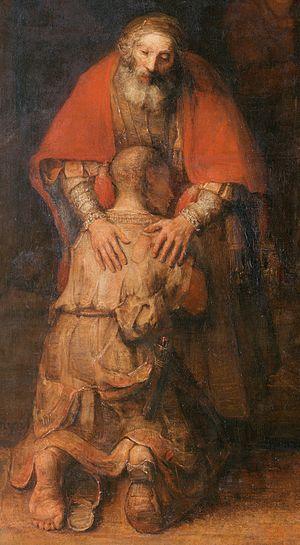
Les Anawim sont les pauvres de Yahvé. En hébreu, le singulier Anawah est utilisé par les prophètes, dans les Psaumes et par Marie dans le Magnificat : les pauvres de Dieu, c'est-à-dire les « courbés », les « inclinés », les petits, les faibles, les humbles, les affligés, les doux. Le dominicain Bernard Bro rapporte les propos d'un théologien et exégète selon lequel dix ans d'études bibliques ne suffiraient pas pour éclaircir cette notion, cette idée, répondant à la question de savoir pourquoi seuls les pauvres d'Israël pouvaient accueillir Dieu.